Harold Norling Swanson

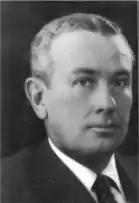
H. N. Swanson

Harold Norling Swanson (August 28, 1899 – May 31, 1991) was a literary agent who represented Frank Buck, F. Scott Fitzgerald and many other well-known American writers. He was a member of the Cliff Dwellers Club and was one of the founding members of the Tavern Club in Chicago.